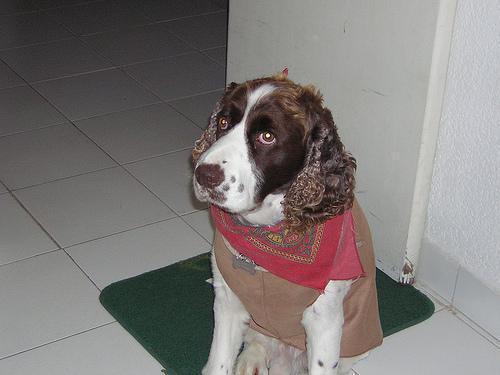
English_springer